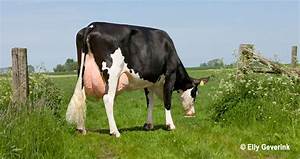
Label: mucca